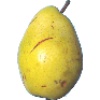
Label: Pear Monster 1